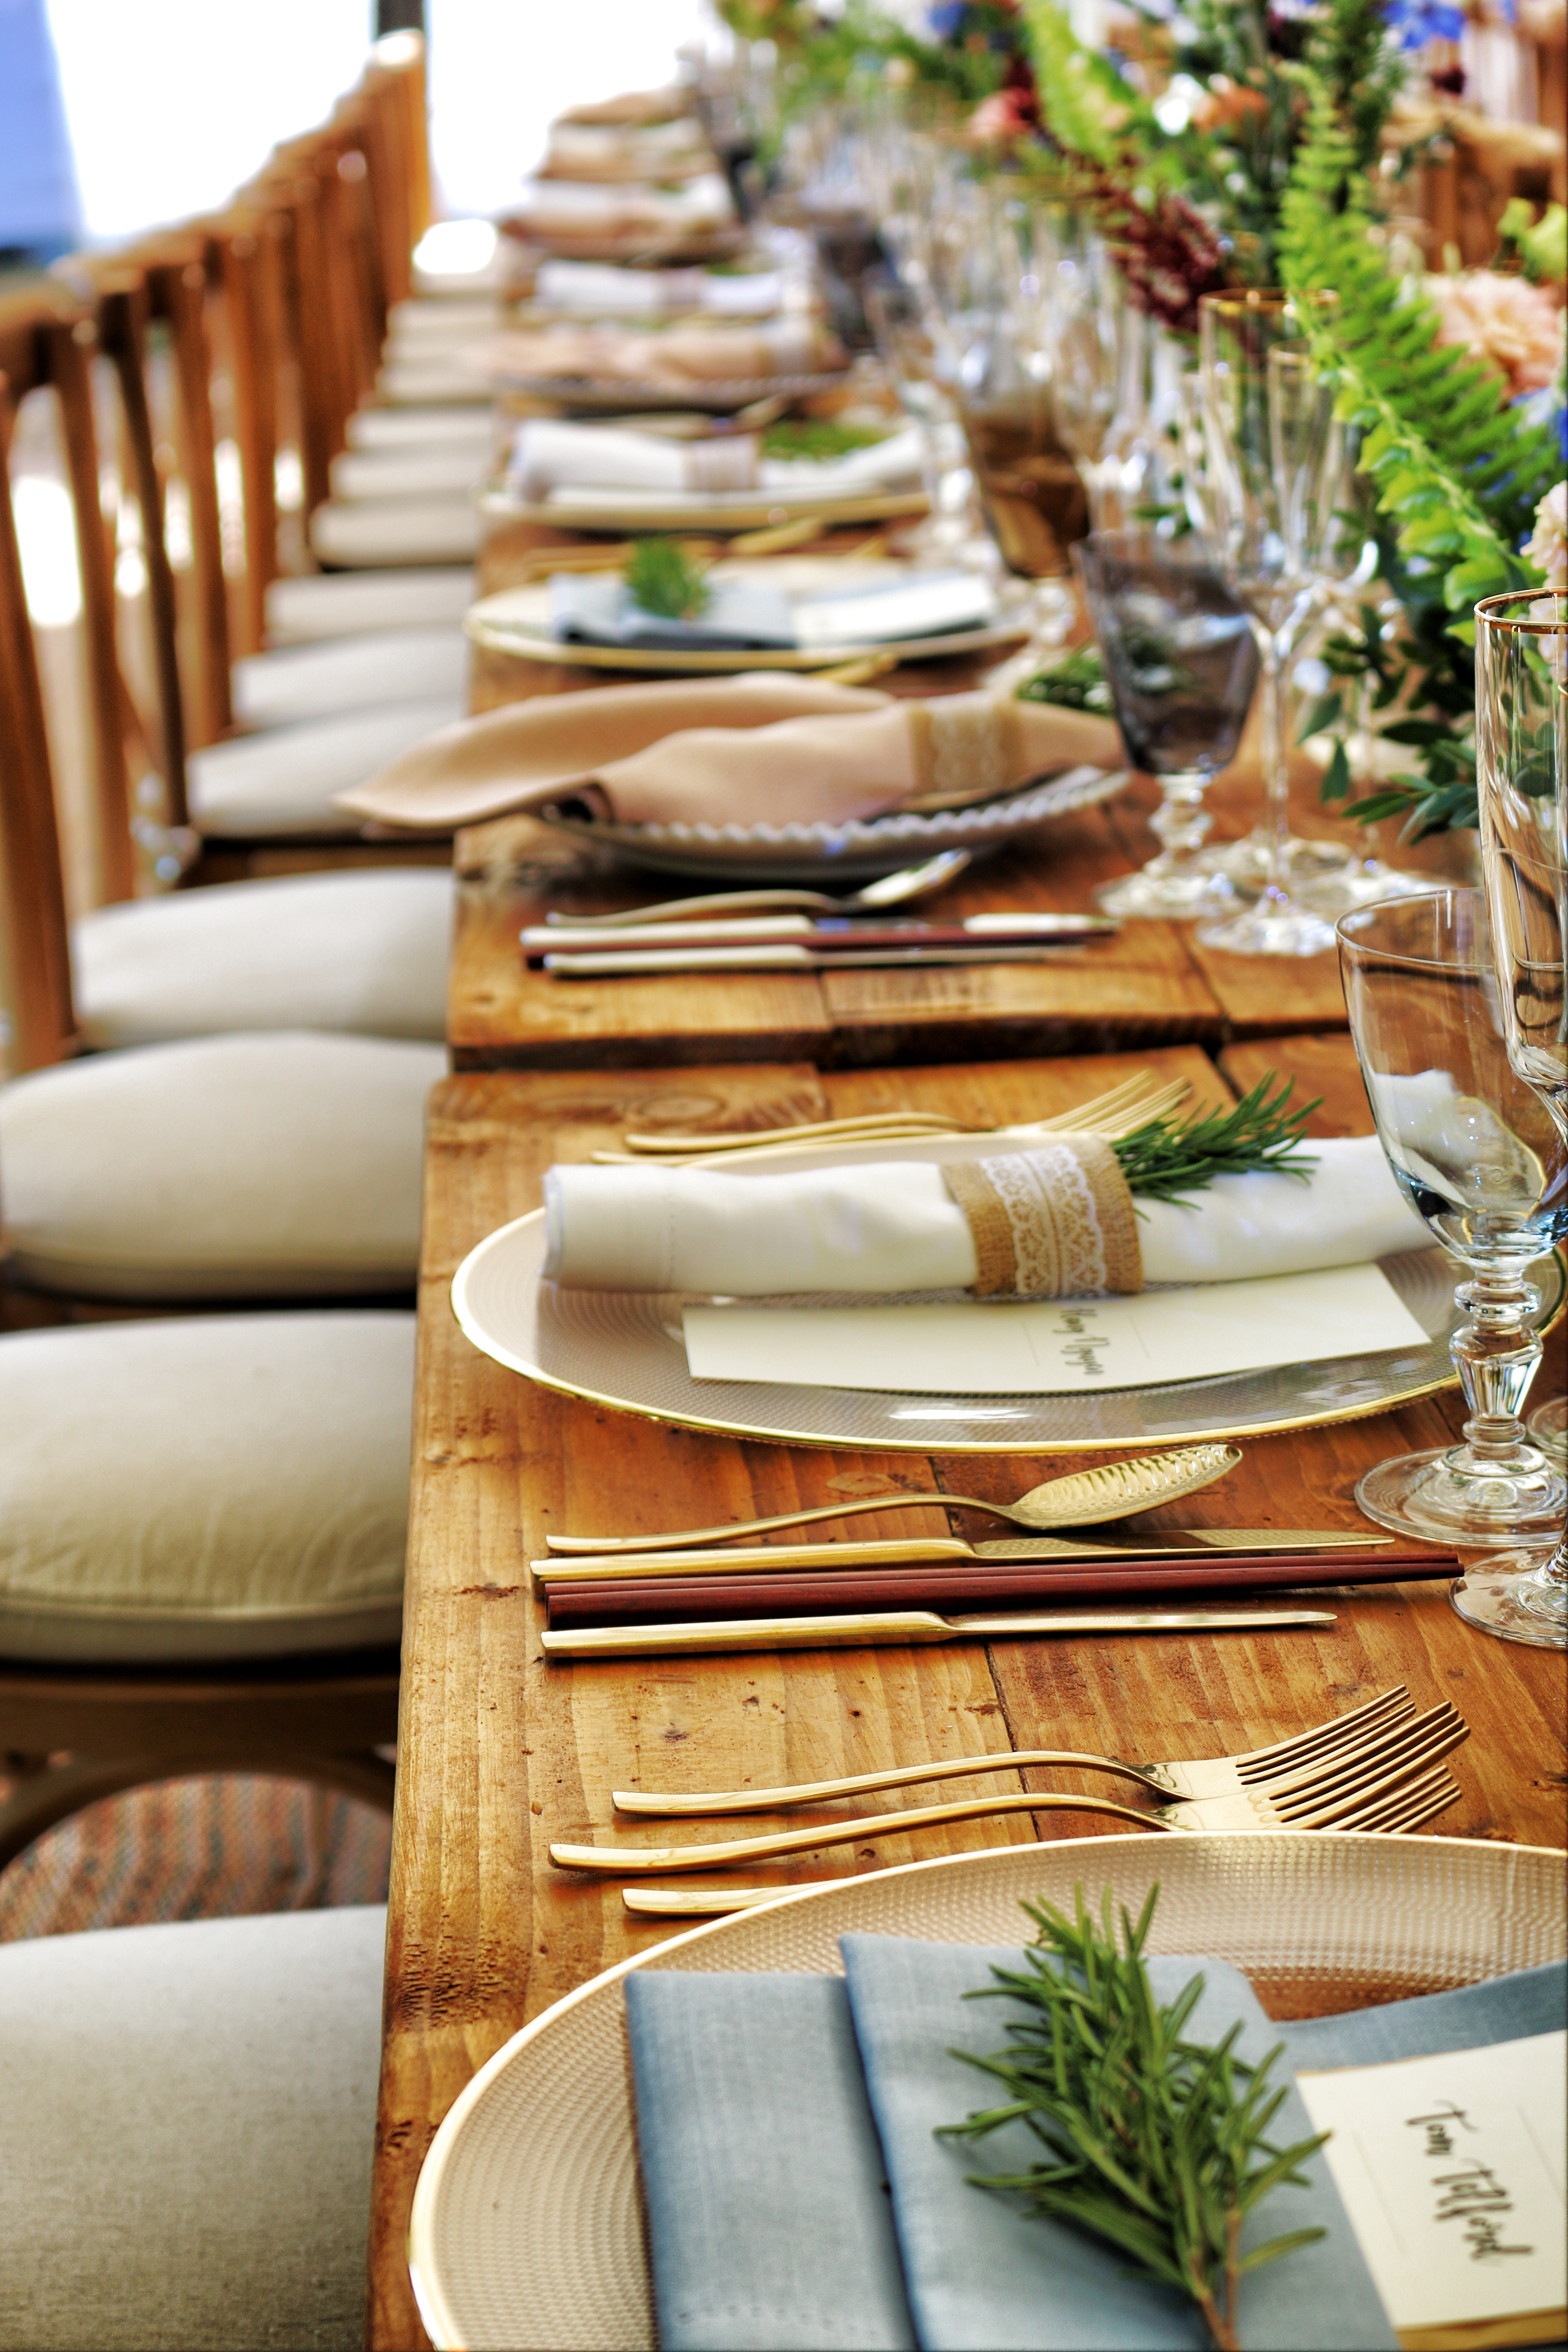
table, room, furniture, interior design, plant, brunch, living room, tableware, herb